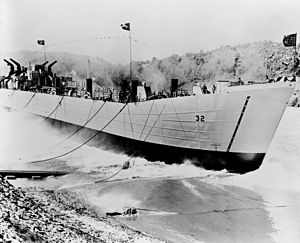
Landing Ship Tank
Søsætning af LST-32 den 23. maj 1943
Landing Ship Tank var den militære betegnelse for et stort antal landgangsskibe, som blev bygget under 2. Verdenskrig til støtte i amfibieoperationer ved at fremføre et betydeligt antal køretøjer, forsyninger og tropper direkte til invasionskysten.